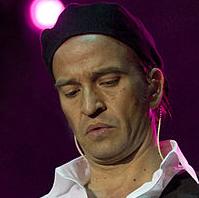
Age: 44